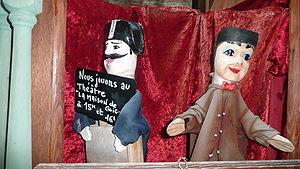
Guignol est une marionnette à gaine française créée à Lyon vers 1808 par Laurent Mourguet. Le terme désigne également par métonymie le théâtre de marionnettes comique dont Guignol est le personnage principal, formant avec Gnafron et Madelon le trio récurrent des pièces du répertoire classique.
Le 15ᵉ arrondissement de Paris est l’un des vingt arrondissements de Paris. Il est situé sur la rive gauche de la Seine, dans le sud-ouest de la ville, et est le résultat de l’annexion des communes de Vaugirard et de Grenelle en 1860. Il s’agit du plus peuplé des arrondissements avec 235 178 habitants en 2017.